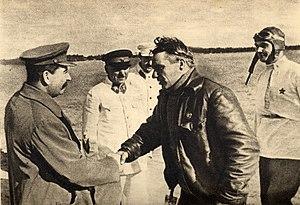
Valeri Pavlovitch Tchkalov, est un aviateur soviétique, né le 20 janvier/2 février 1904 à Vassiliovo, dans le gouvernement de Nijni Novgorod et mort accidentellement le 15 décembre 1938 à Moscou. Après avoir réalisé un vol sans escale au-dessus du pôle Nord, il fut distingué par le titre de Héros de l'Union soviétique.
4 janvier : premier vol du bombardier en piqué embarqué Vought SB2U Vindicator.